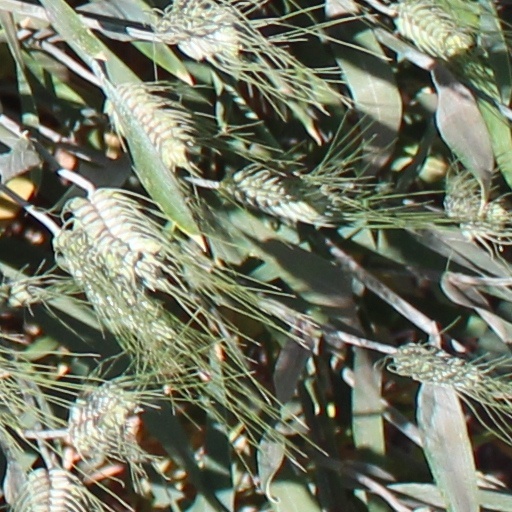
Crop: wheat